King Creole

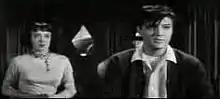
Danny protects Ronnie from one of Maxie Field's customers

At work one morning, Danny rescues Ronnie from her abusive date. After a taxi ride to Danny's high school, she kisses him. Danny responds to some schoolmates' teasing by kissing Ronnie and punching one of them in the face. That earns him a trip to the principal's office. Miss Pearson, his teacher, tells Danny that he will not graduate. Principal Mr. Evans is sympathetic but powerless to help, so Danny decides to drop out of school.